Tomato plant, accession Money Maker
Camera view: vertical (180 deg); turntable rotation: 30 degrees
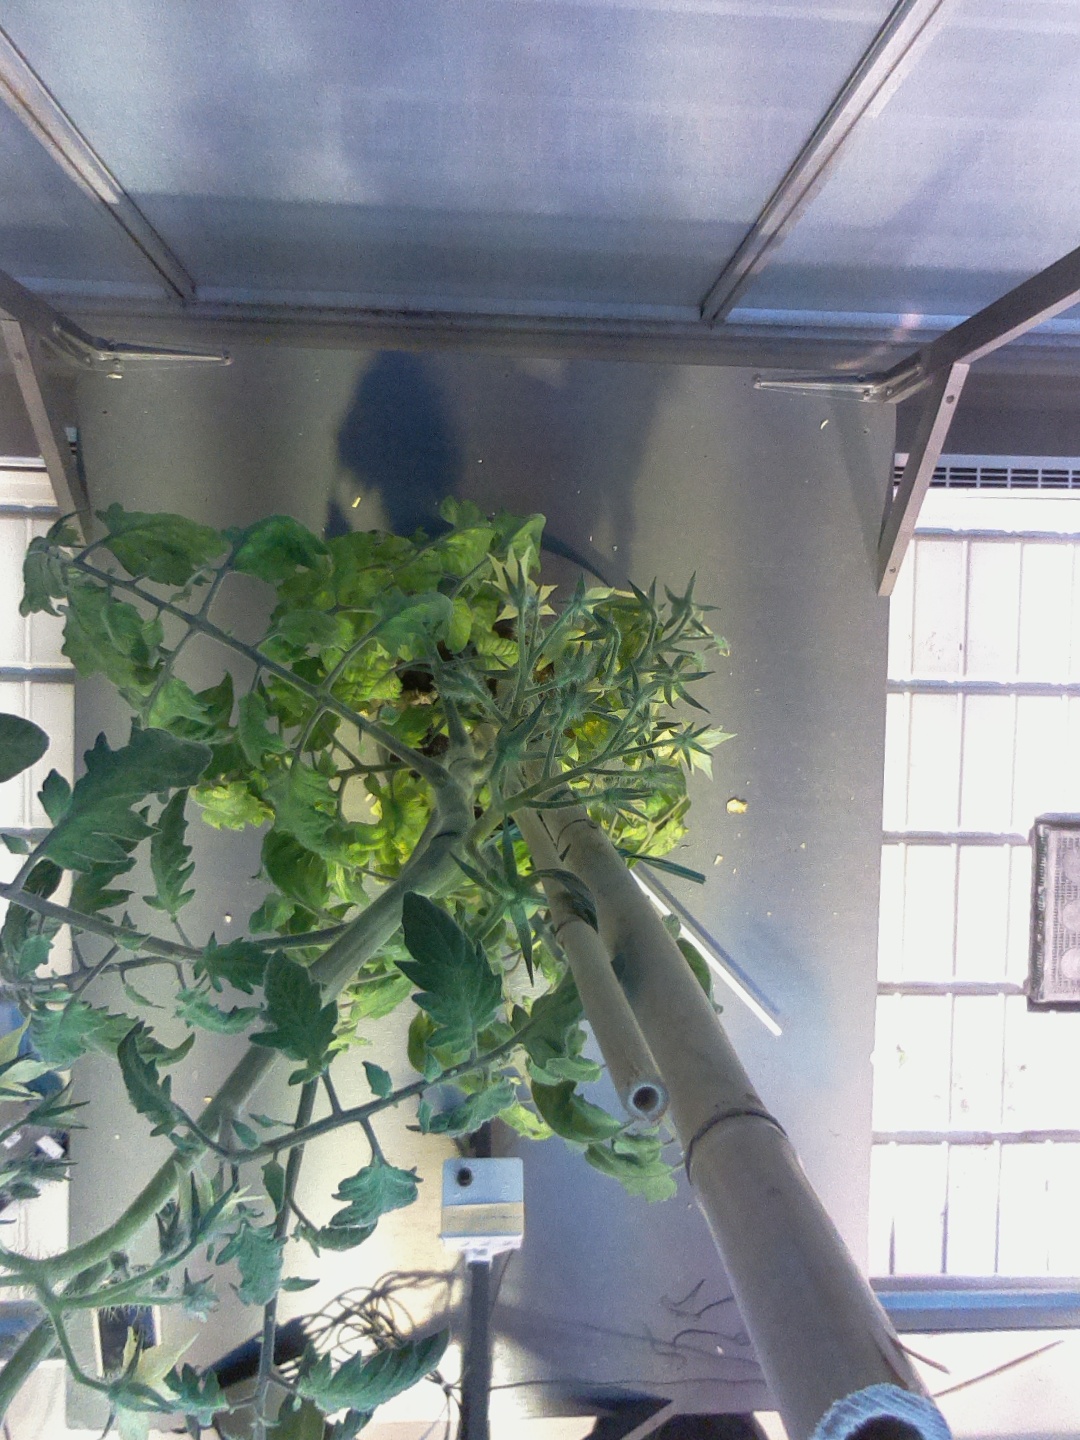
BBCH growth stage 70: Fruits at the main stem or branches visibles